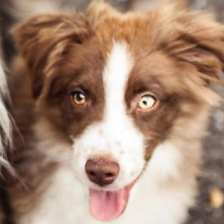
Label: animals